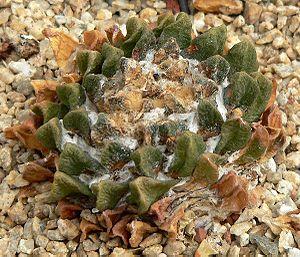
Ariocarpus scaphirostris originellement appelé Ariocarpus scapharostrus est un cactus du genre Ariocarpus. Il est endémique des régions désertiques de l'état de Nuevo León au nord-est du Mexique.